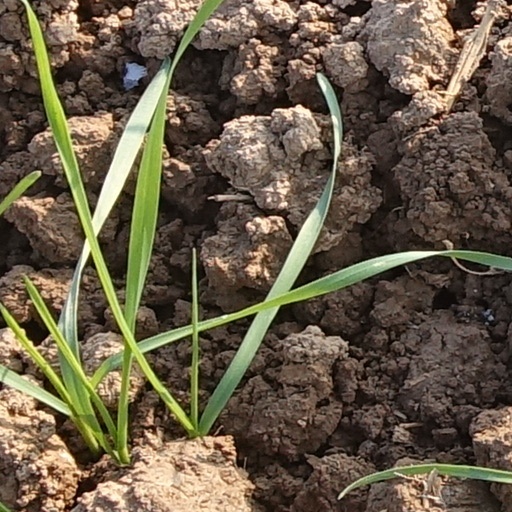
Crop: wheat